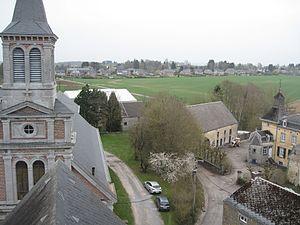
vue prise depuis la Tour de Justice
Ouffet est une commune francophone de Belgique située en Région wallonne dans la province de Liège, ainsi qu’une localité où siège son administration.